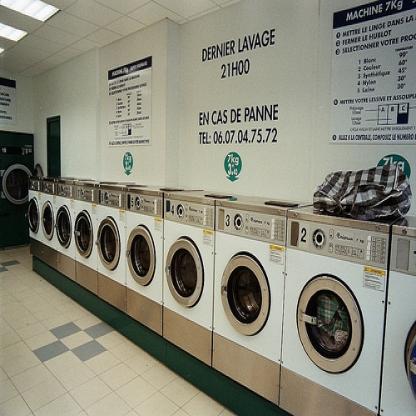
Scene: Indoor